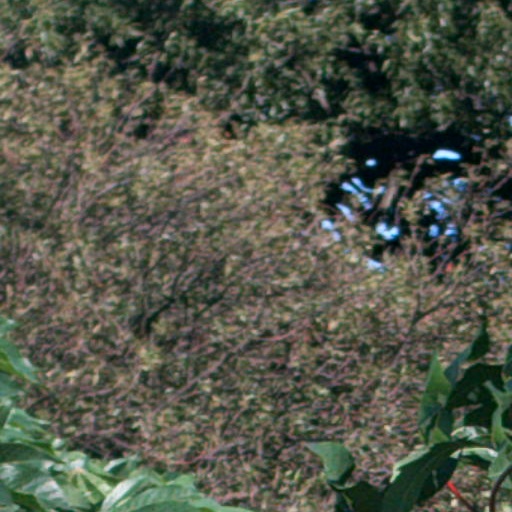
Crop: cassava